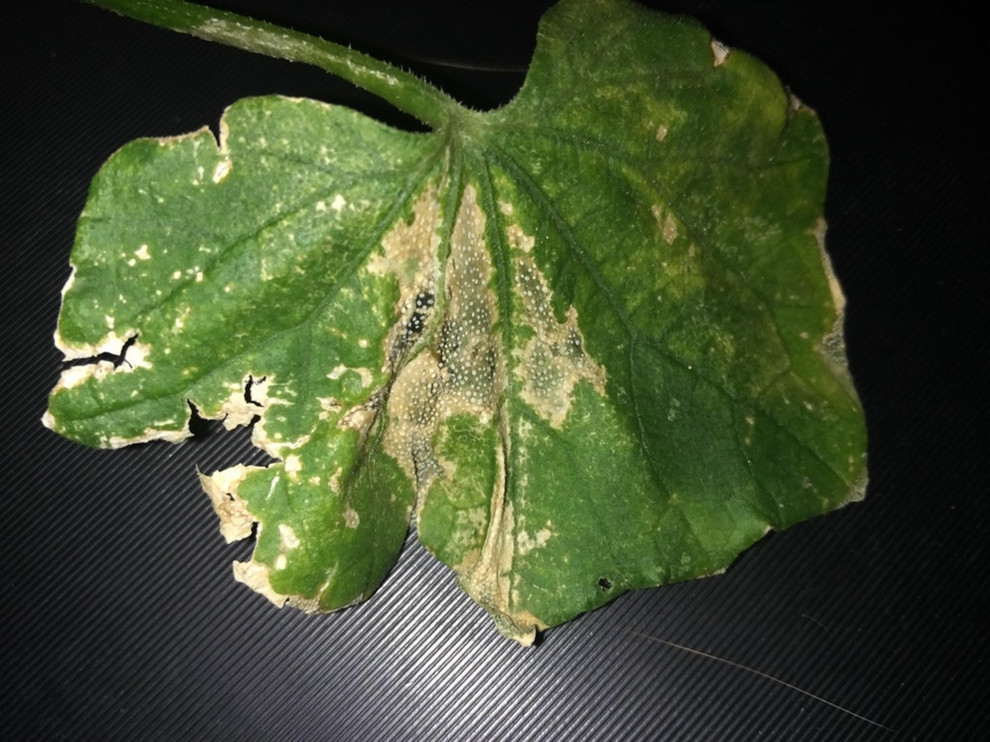
Plant: Cucumber
Disease: cucumber angular leaf spot